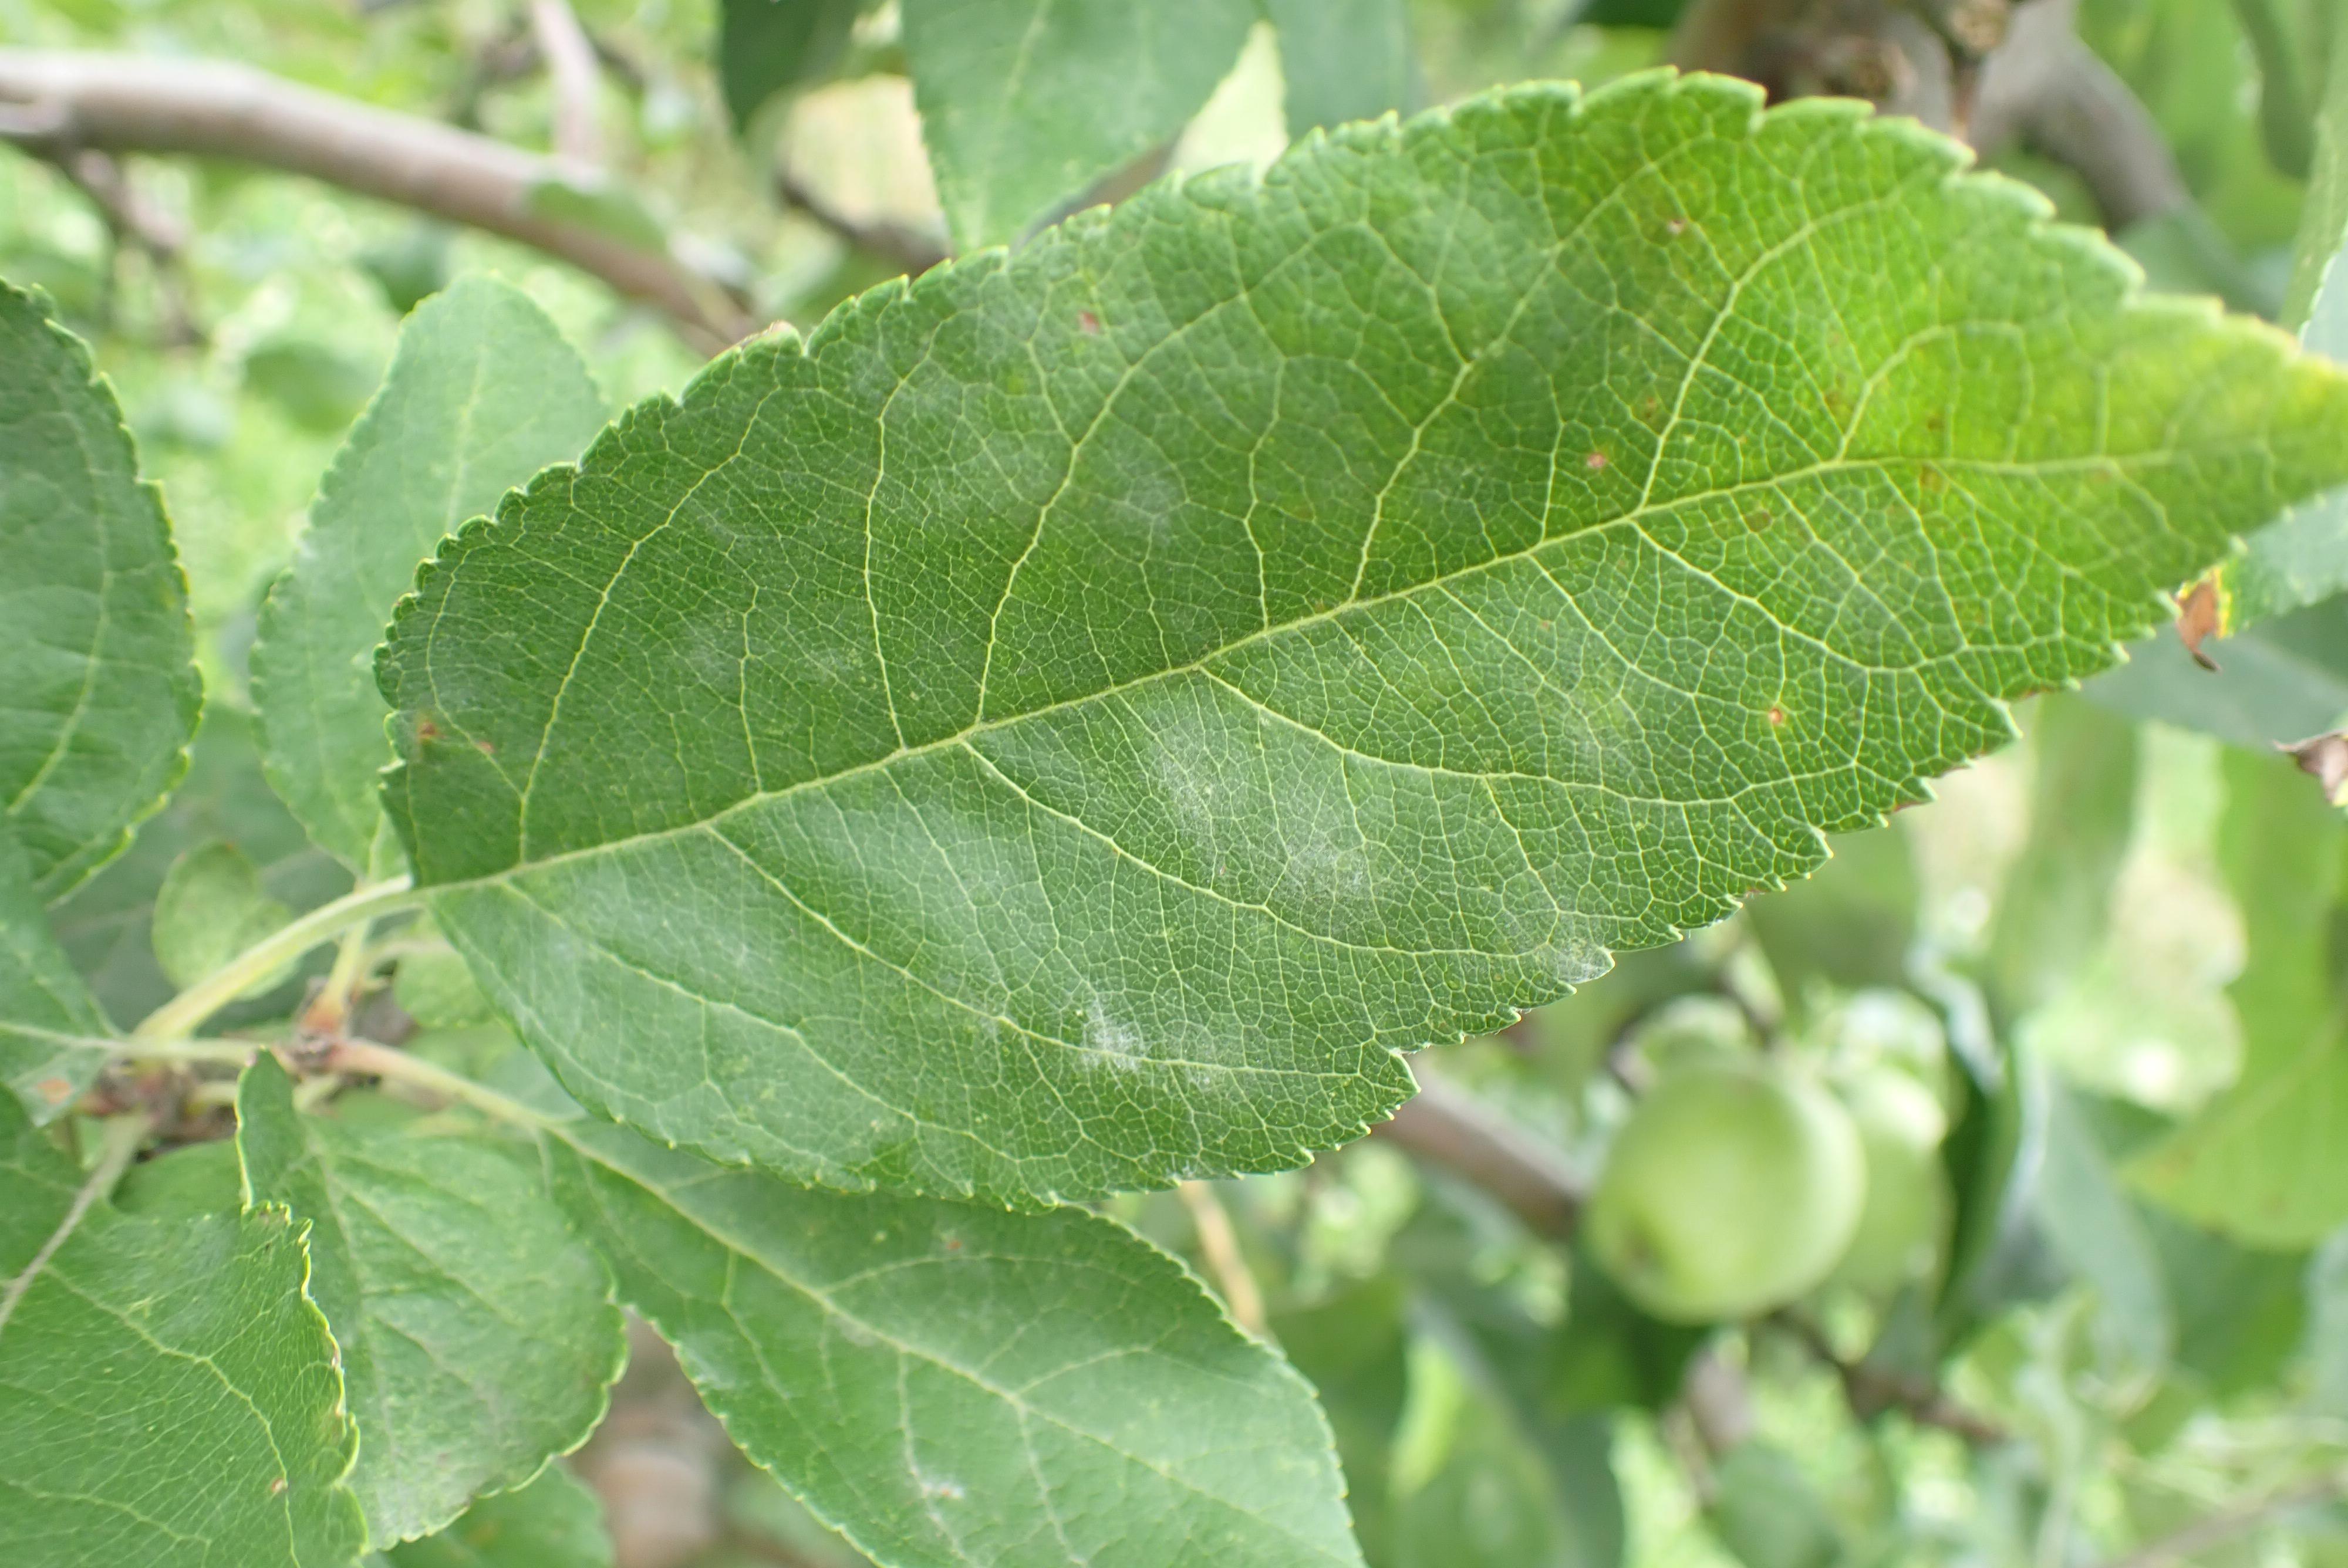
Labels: powdery_mildew